Satanism

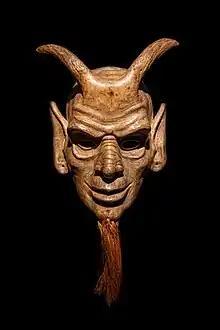
Devil mask from Portugal

Historical and anthropological research suggests that nearly all societies have developed the idea of a sinister and anti-human force that can hide itself within society. This commonly involves a belief in witches, a group of individuals who invert the norms of their society and seek to harm their community, for instance by engaging in incest, murder, and cannibalism. Allegations of witchcraft may have different causes and serve different functions within a society. For instance, they may serve to uphold social norms, to heighten the tension in existing conflicts between individuals, or to scapegoat certain individuals for various social problems.